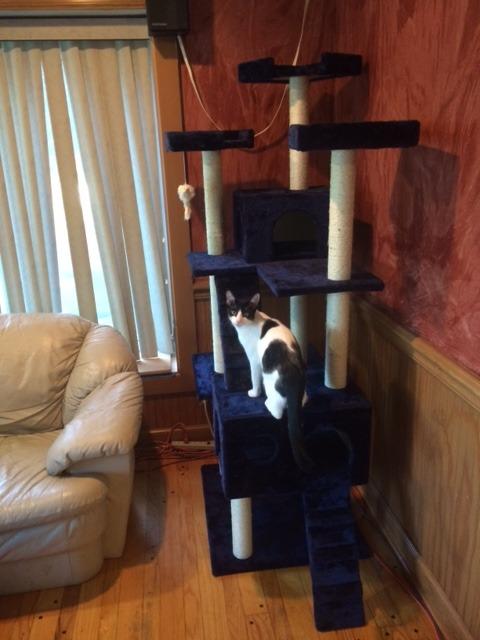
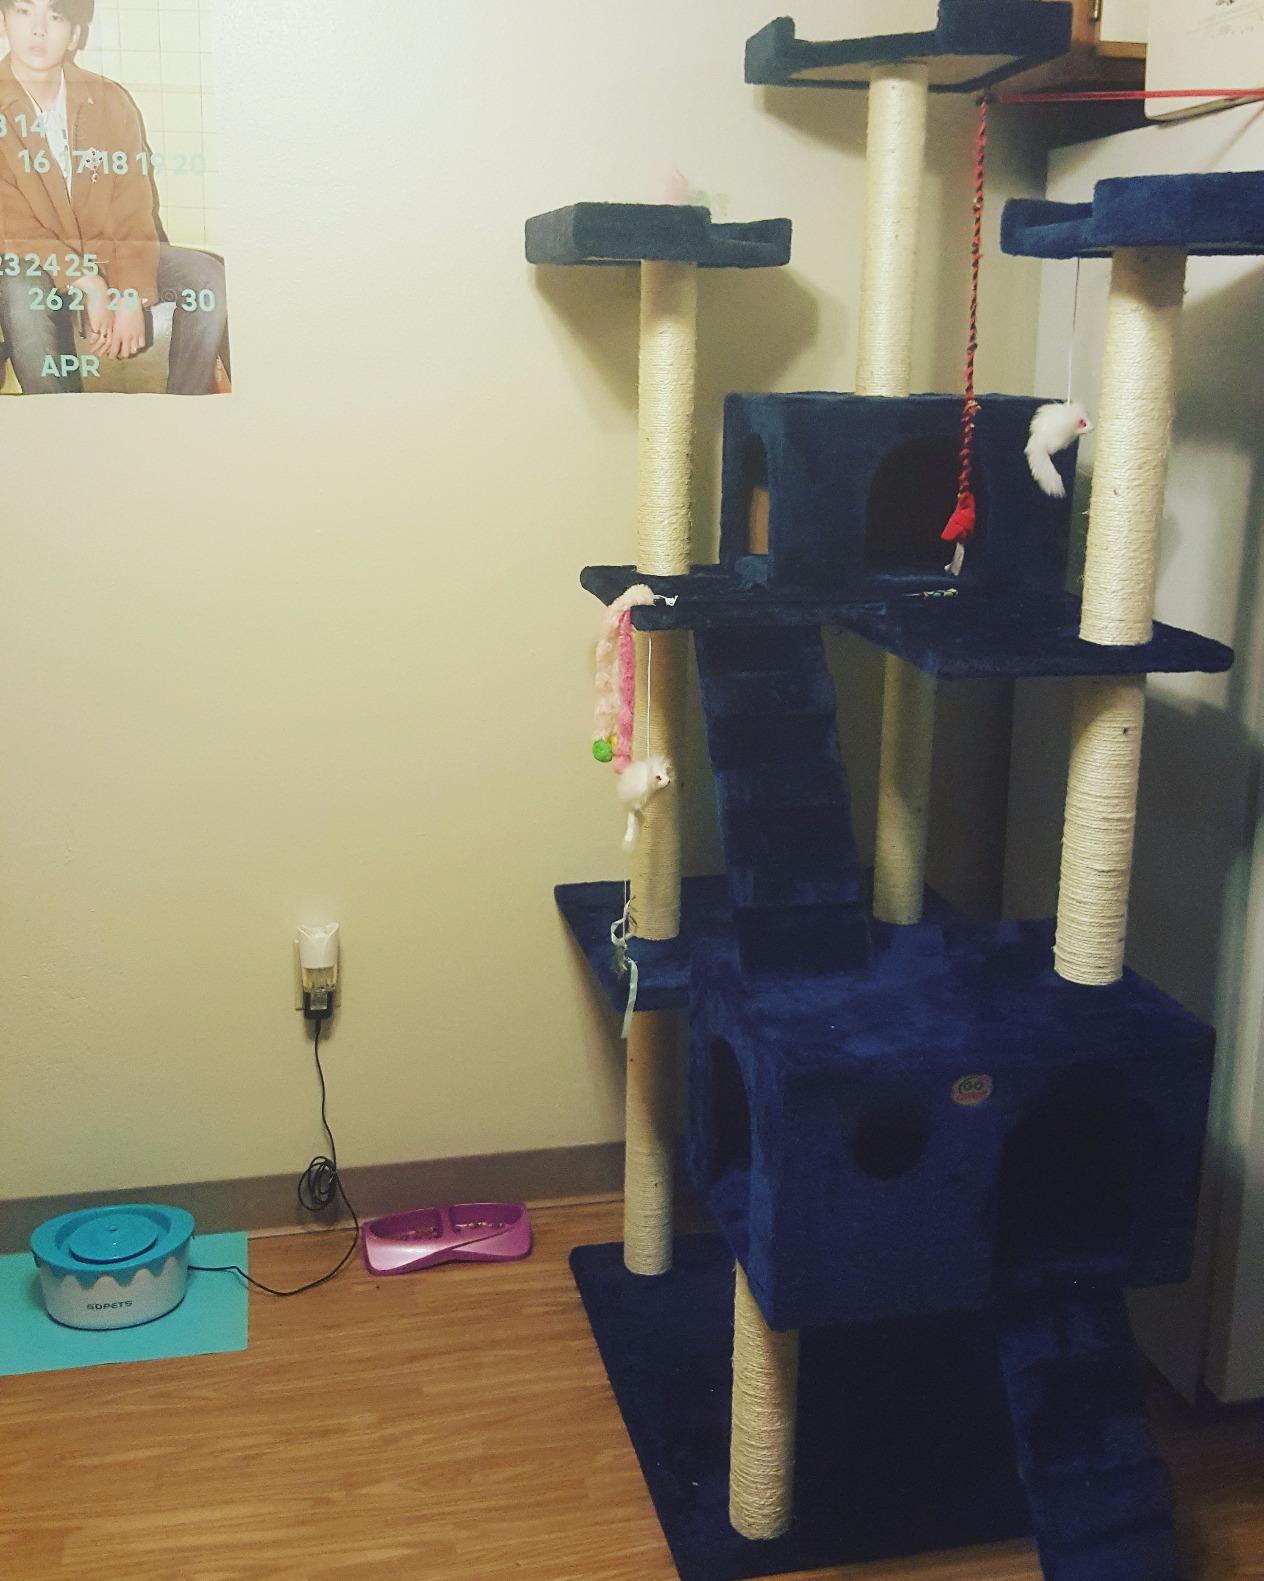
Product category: items_cat tree
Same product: yes